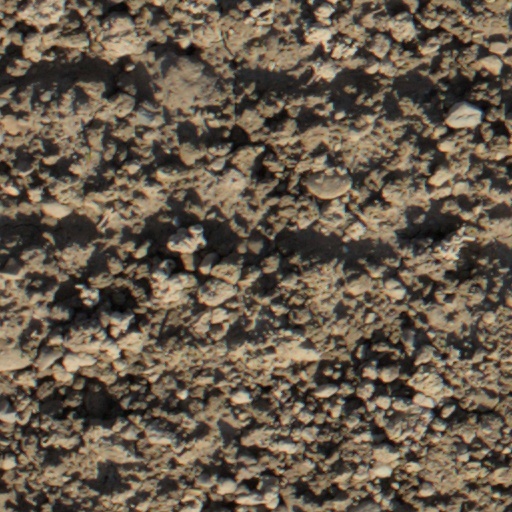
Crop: wheat